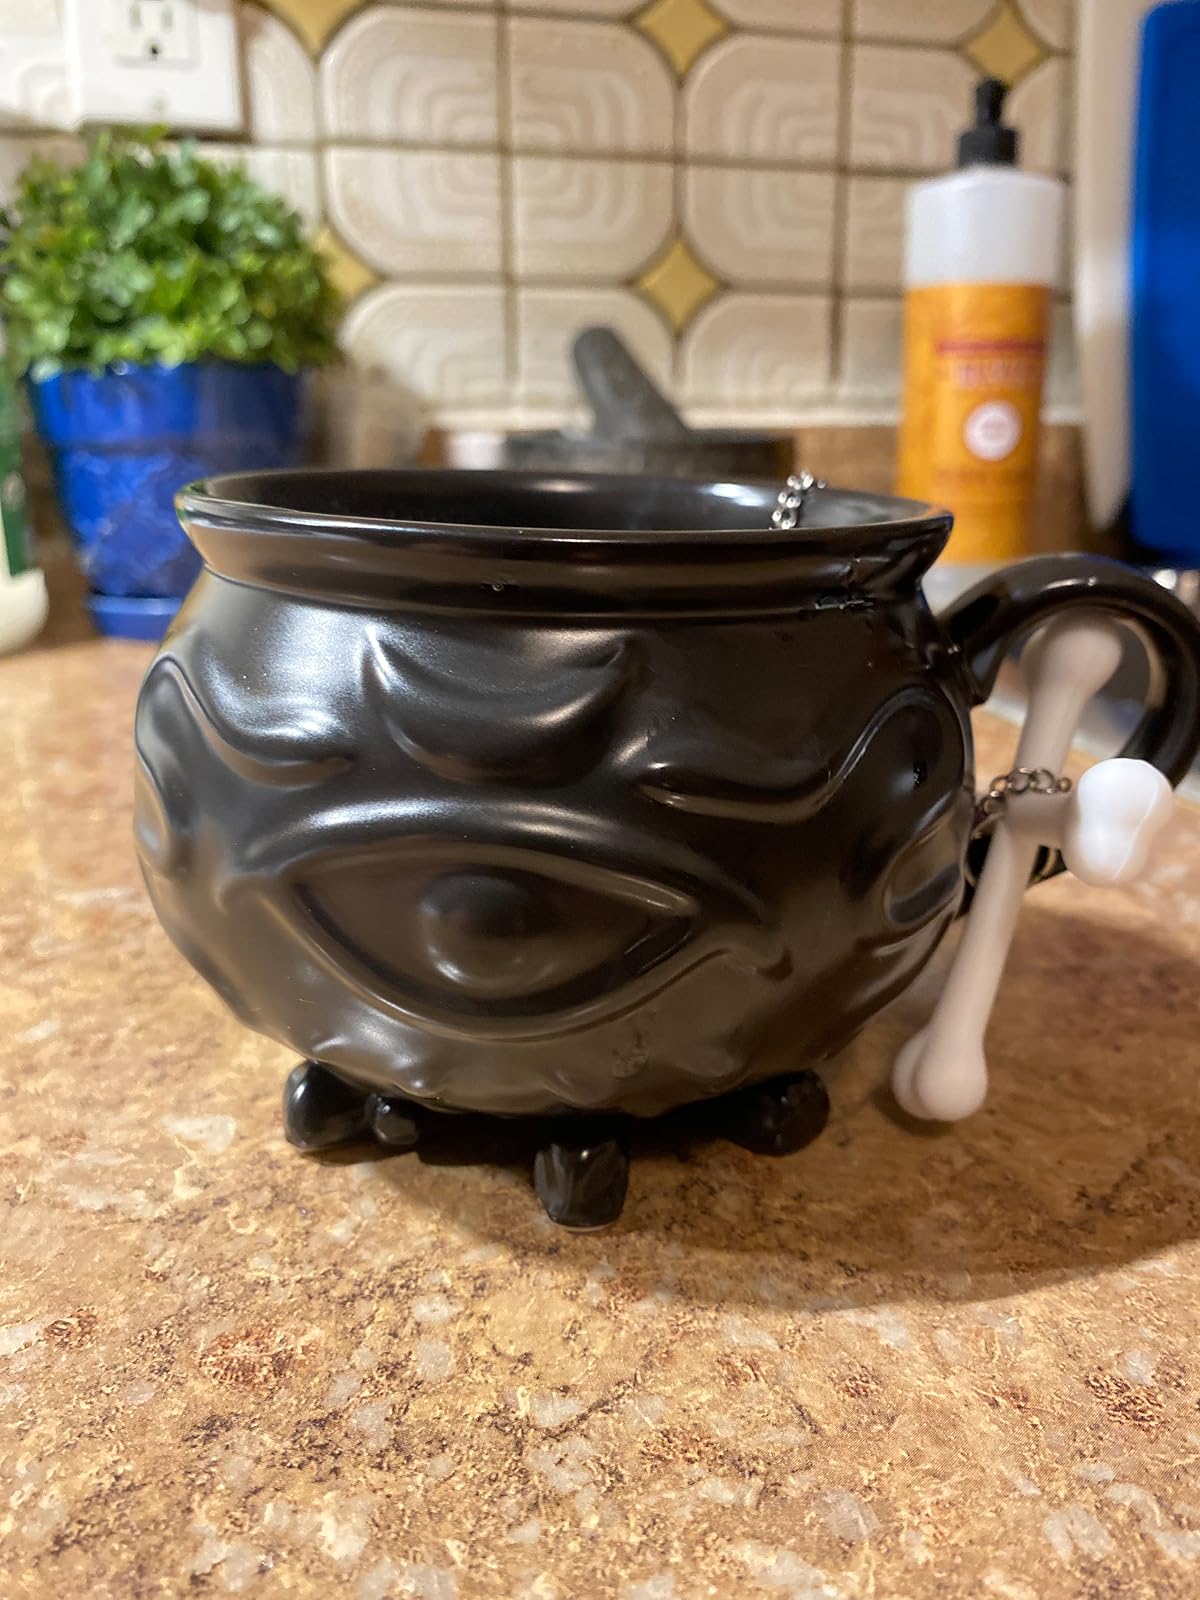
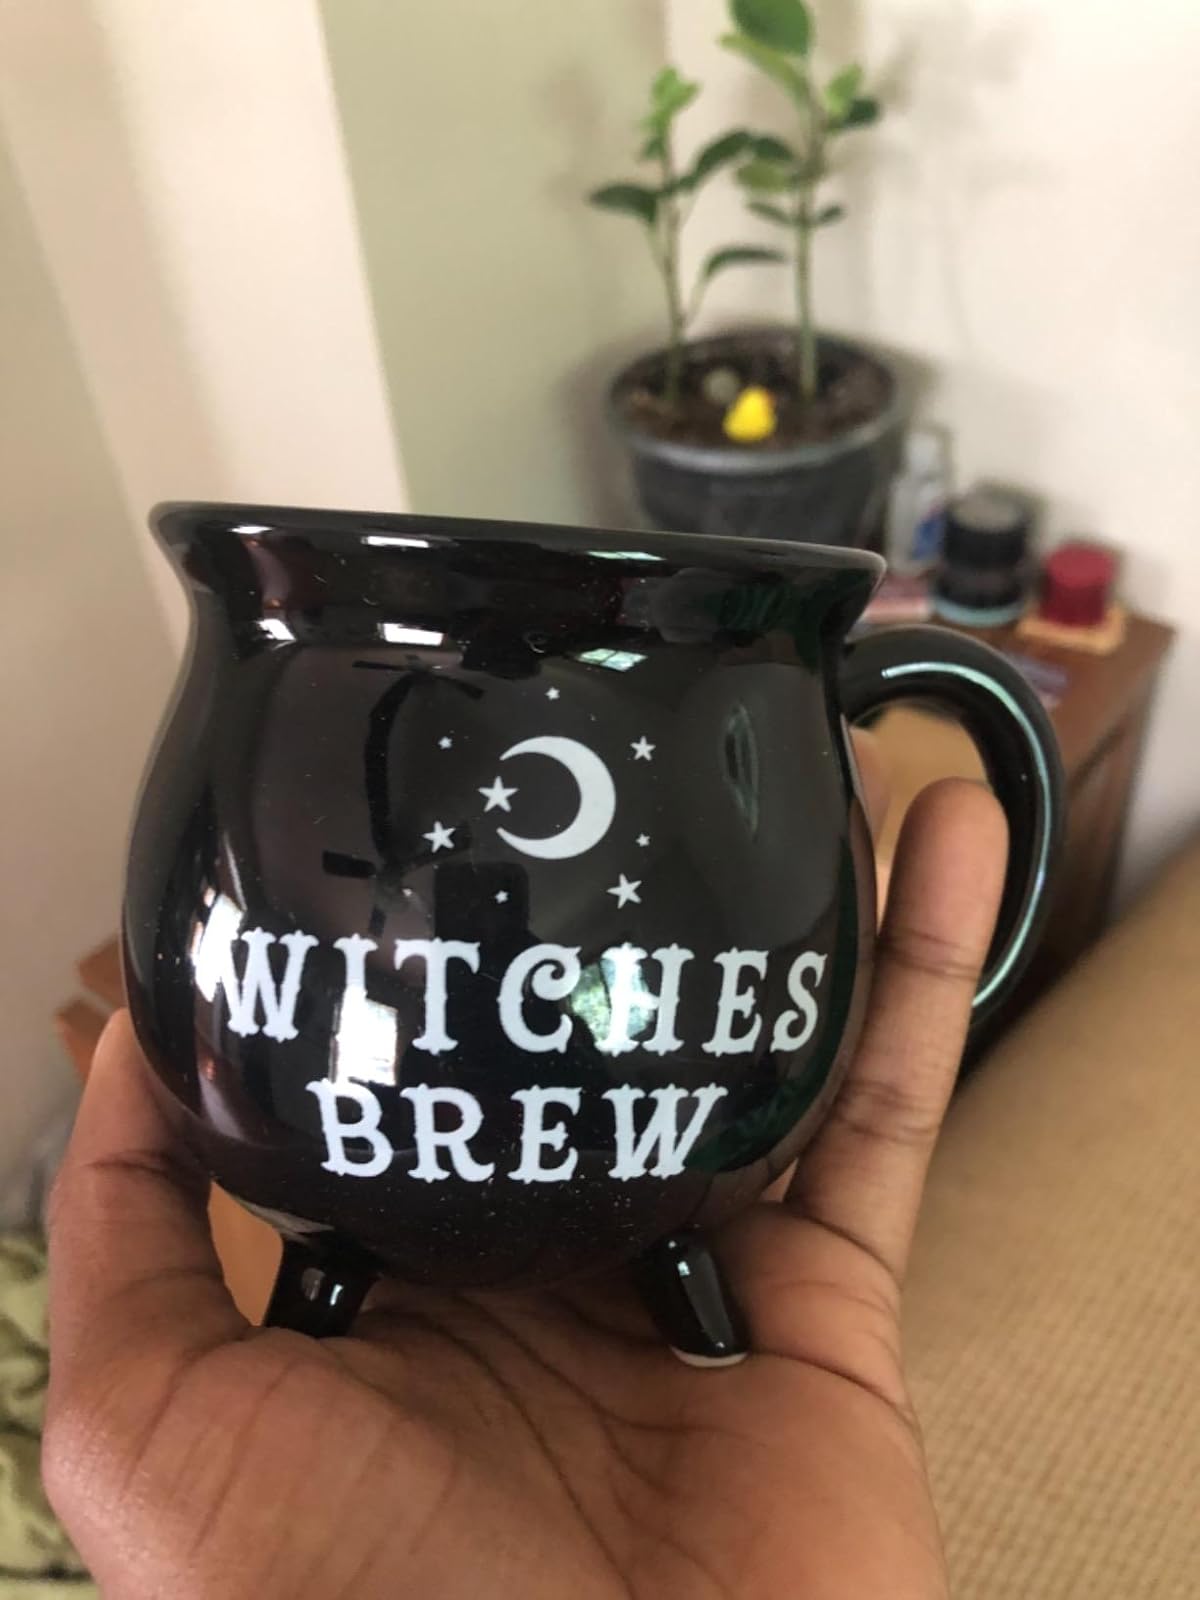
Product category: items_mug
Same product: no